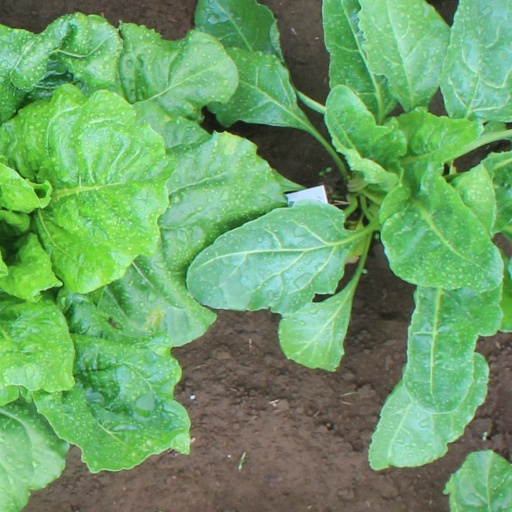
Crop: sugar beet